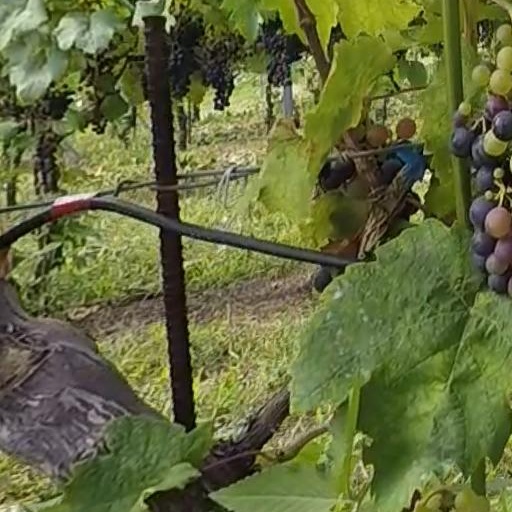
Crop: grape